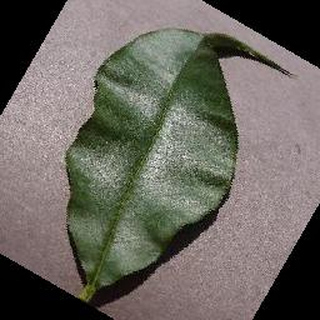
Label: healthy_peach